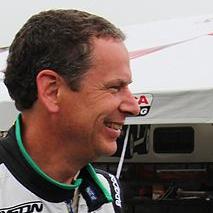
Age: 44